Guzaarish (TV series)

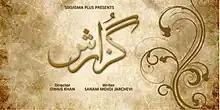

Guzaarish is a Pakistani television series that aired on ARY Digital in 2015. It was produced by Humayun Saeed and Shahzad Nasib under Six Sigma Plus and written by Sanam Mehdi Jarchevi. Yumna Zaidi, Ahmed Ali and Affan Waheed play the roles of Zara, Zain and Saad respectively.